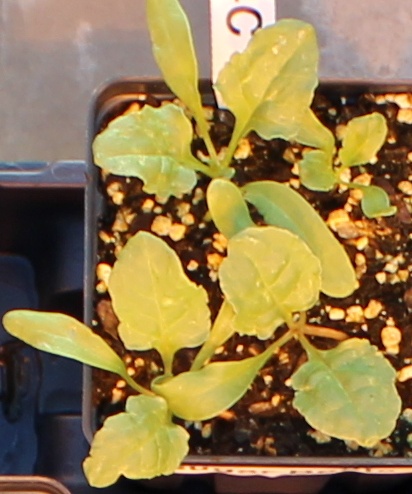
Label: Sugar beet